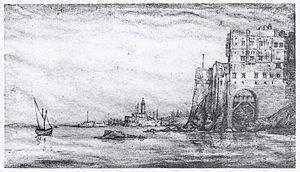
Dessin vers 1830. Le môle d'Alger, et au premier plan, la maison occupée successivement par le maréchal Clauzel, par le consul des Etats-Unis, par la bibliothèque-musée.
Le musée national des antiquités et des arts islamiques, inauguré en 1897, situé dans l'enceinte du parc de la Liberté à Alger, il est le plus ancien musée d'Algérie et d'Afrique. Il couvre l'histoire de l'art en Algérie depuis 2 500 ans.
Alphonse-Pierre-François Le Touzé de Longuemar est un militaire, un savant et un archéologue français.